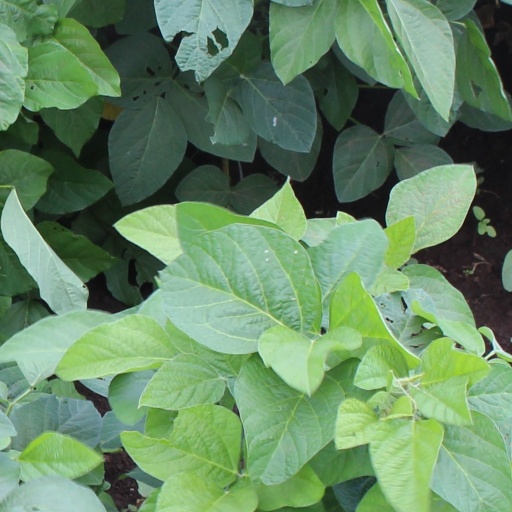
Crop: soybean